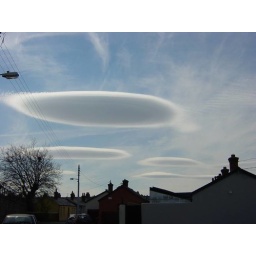
Lenticular clouds from the Wicklow mountains hover menacingly over a Dublin suburb